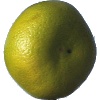
Label: Pomelo Sweetie 1